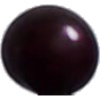
Label: cherry_wax_black